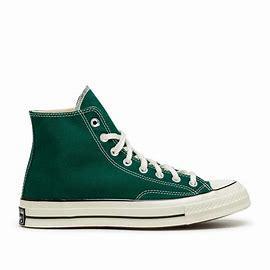
Brand: Converse
Model: Chuck 70 Canvas